Micah Potter

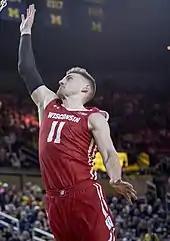
Potter in 2020

Potter began his freshman season for Ohio State in the starting lineup but was replaced by Trevor Thompson after missing two games with an ankle injury. He averaged 4.1 points and 3.1 rebounds per game as a freshman. Potter suffered a high ankle sprain in the fourth game of his sophomore season and received limited playing time with the emergence of Kaleb Wesson and Keita Bates-Diop. As a sophomore, he averaged 4.1 points and 2.4 rebounds per game. Two days before his junior season, Potter announced that he would transfer from Ohio State.